Enoch Douglas Davis

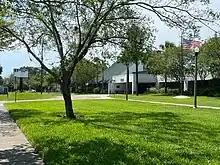
Enoch D. Davis Center in St. Petersburg, Florida

Enoch Douglas Davis (1908—1985) was an American reverend, author and civil rights activist who spent the majority of his life in the town of St. Petersburg, Florida. A native from Burke County, Georgia, his family moved to St. Petersburg in 1925, and he began his religious career when he gave his first sermon in 1930 at Bethel Community Baptist Church, which was then known as Second Bethel; he was made the church's official pastor two years later. At the time of his retirement in 1984, he had served as reverend for Bethel Community for over 50 years, making him at the time the longest-serving pastor in the history of St. Petersburg. As an author, his works include "Toward the Promised Land" and his autobiography, "On The Bethel Trail".